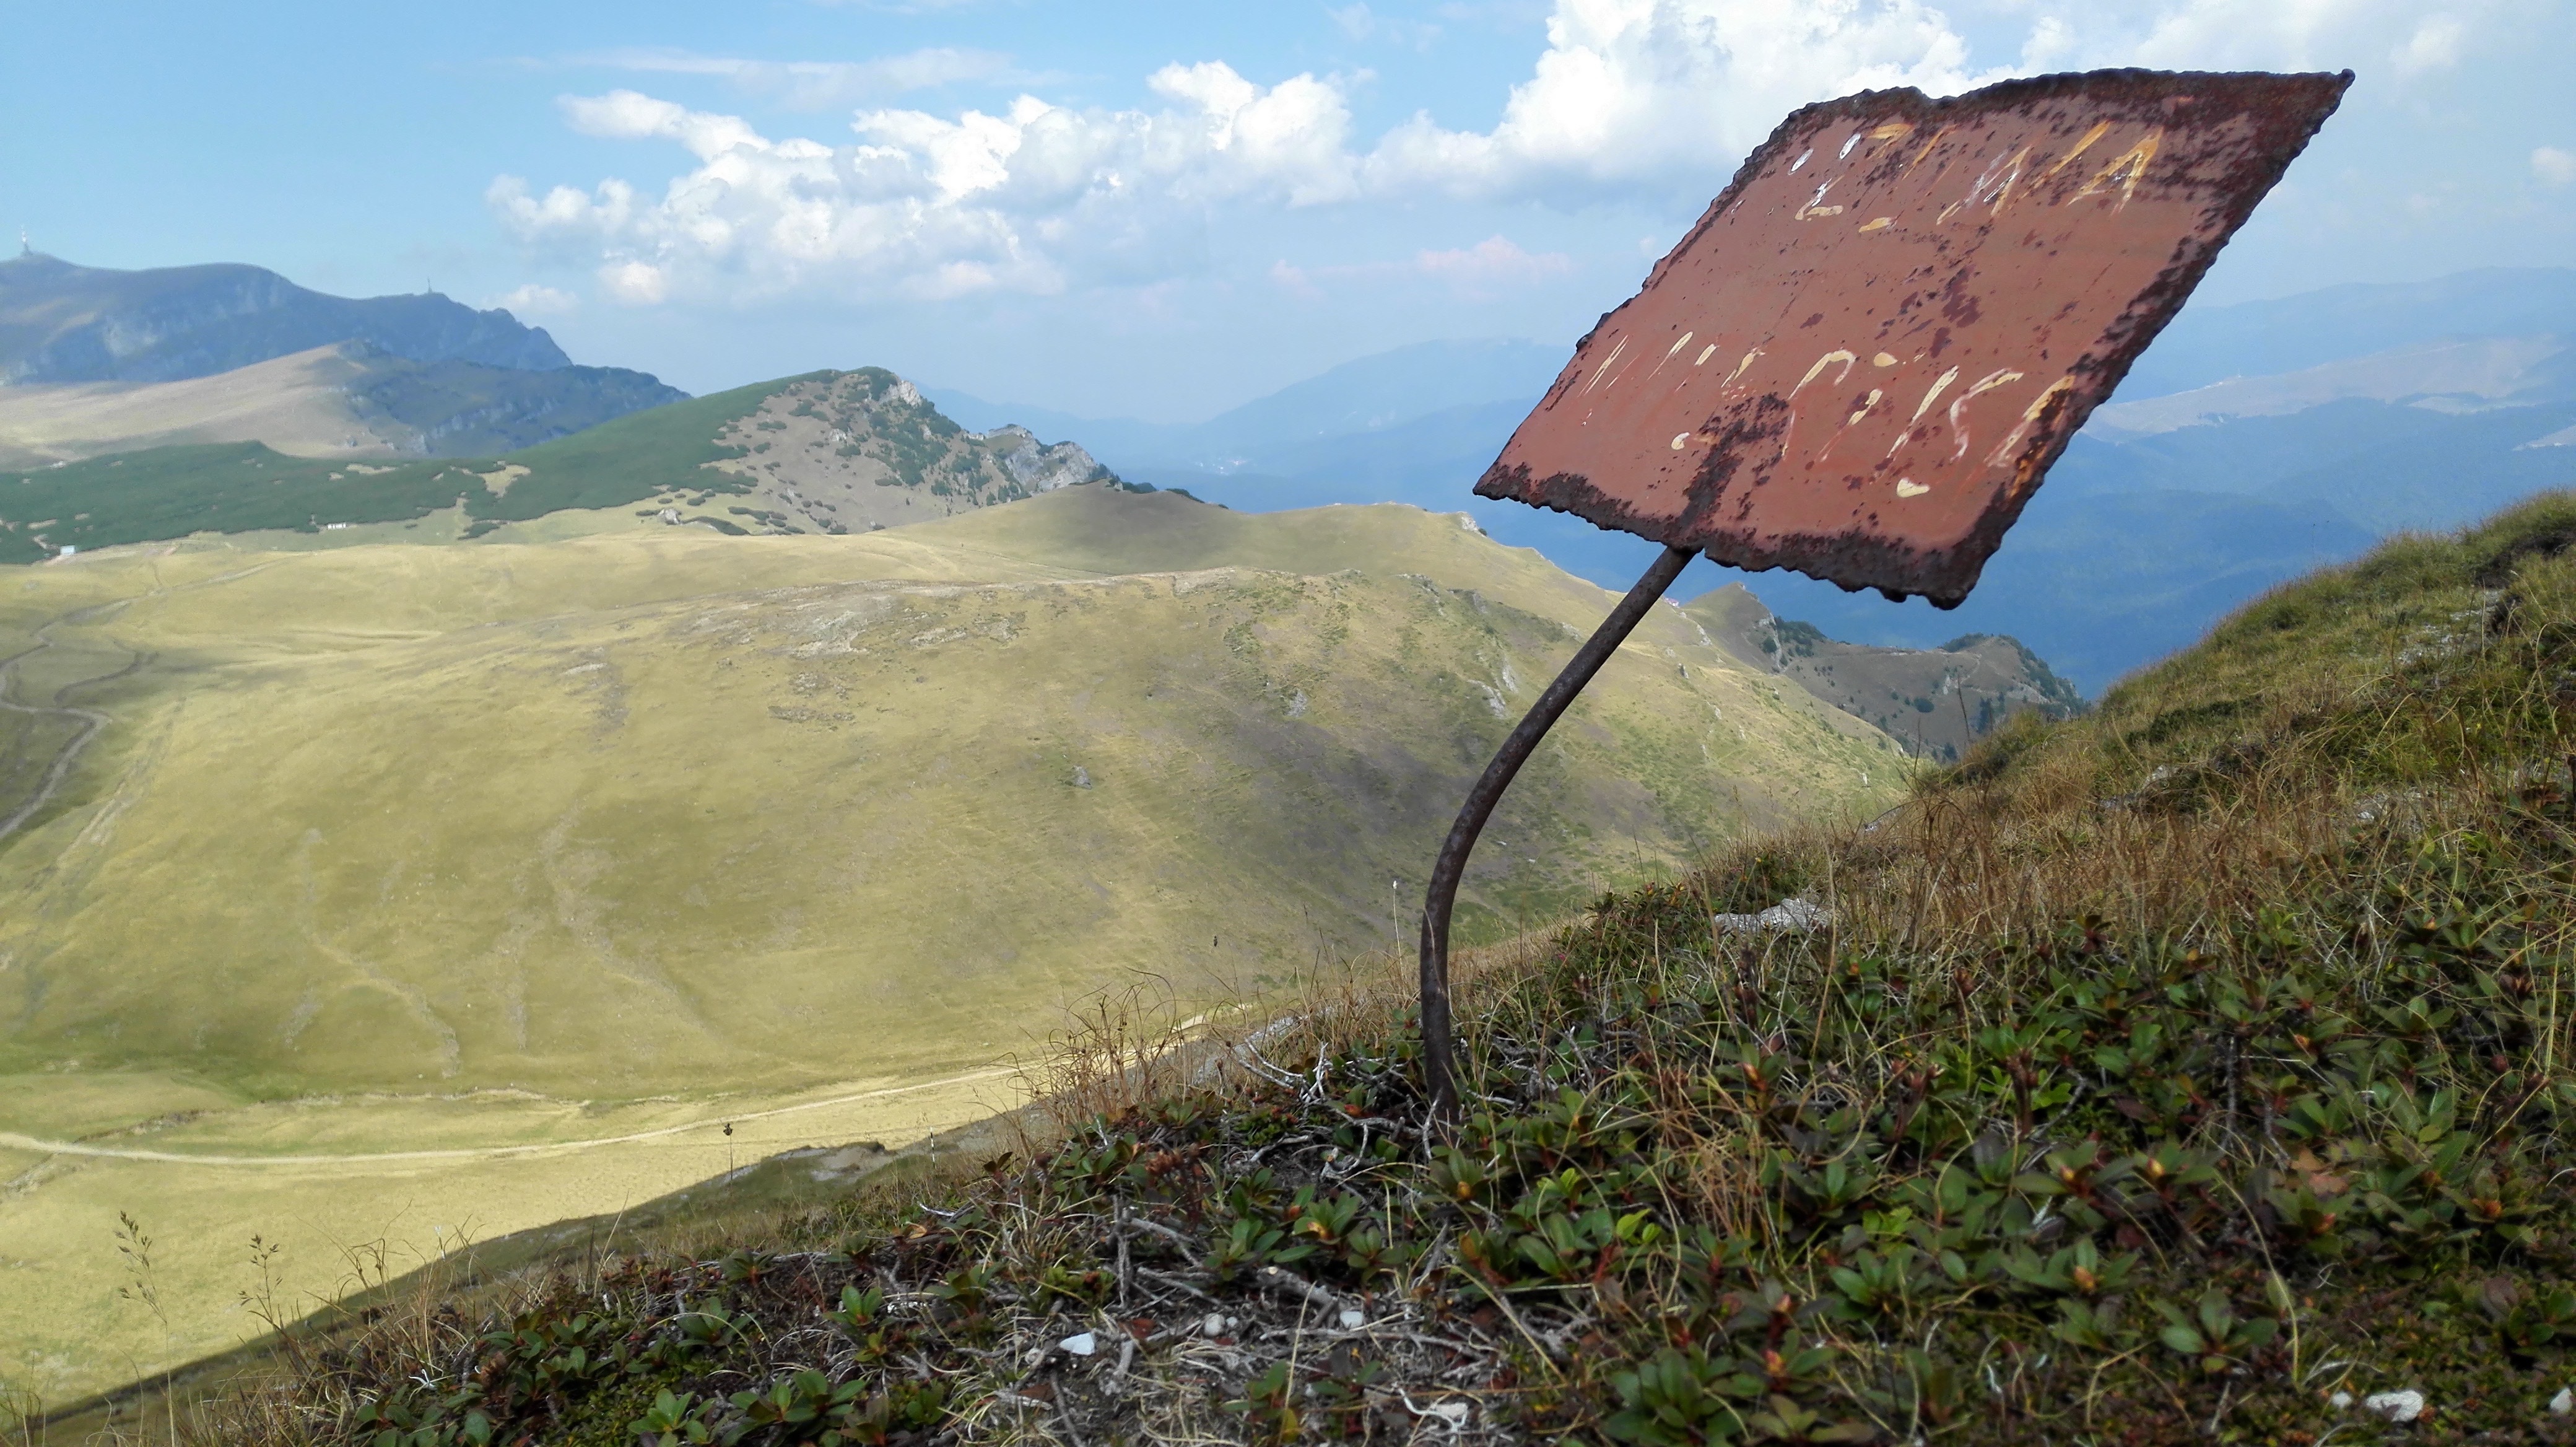
landscape, wilderness, walking, mountain, trail, hill, peak, valley, mountain range, travel, sign, symbol, highland, terrain, ridge, plain, mountains, alps, plateau, fell, top, romania, rural area, landform, mountain pass, mountainous landforms